Todor Zhivkov

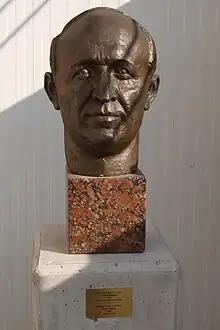
Bust of Zhivkov from the NRB era, now located in the Museum of Socialist Art in Sofia

In his memoirs, which he dubbed "the longest confession of his life", he defined himself as an "ordinary village boy from Pravets" and told the story of his life, along with his analysis of his own government and legacy. He spoke of the socialist society in Bulgaria as being divided into two parts – "the [societal]" "order," which he described as the basic societal organisation and ethos in country and "the system", the practical structure of government, led by a Vanguard party. He spoke positively of the first, describing it as proper, justified and prosperous. He blamed the collapse of socialism, instead, on the latter. He stated that he had not changed his political views and remained a committed Marxist, but had come to realise that the system was overly bureaucratic, inflexible and ultimately failed, bringing the order down with it. He concluded that the ultimate collapse of his system was due to his own failures to reform and modernise said system in the 1970s and 80s. He opined that socialism would ultimately triumph regardless, but that this would be a new form of socialism and would be led by a new, younger generation, which he hoped would be "better in every way from ours" and would lead to a "more prosperous, more just and more democratic Bulgaria". He criticised the ruling right-wing UDF government at the time, but reserved his harshest criticism for the former members of his party that had taken part in embezzlement of state assets following his departure.